Teasing Master Takagi-san season 1

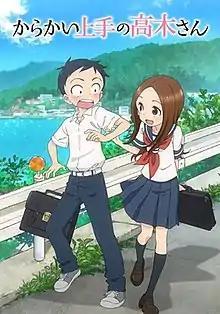
Key visual of the season.

"Teasing Master Takagi-san" is an anime series adapted from the manga of the same title by Sōichirō Yamamoto. The first season was directed by Hiroaki Akagi and animated by Shin-Ei Animation, with scripts written by Michiko Yokote and character designs by Aya Takano. It aired from January 8 to March 26, 2018, on Tokyo MX and other channels. Crunchyroll simulcasted the series, while Funimation streamed the series with an English dub. It ran for 12 episodes. The opening theme is performed by Yuiko Ōhara. The series featured several ending themes covered by Rie Takahashi: by Ikimonogakari (episodes 1–2), "AM11:00" by HY (ep. 3–4), by Judy and Mary (ep. 5–6), by Chatmonchy (ep. 7–8), by Mongol800 (ep. 9–10), by Greeeen (ep. 11), and by Every Little Thing (ep. 12). An OVA episode was bundled with the manga's ninth volume, which was released on July 12, 2018.